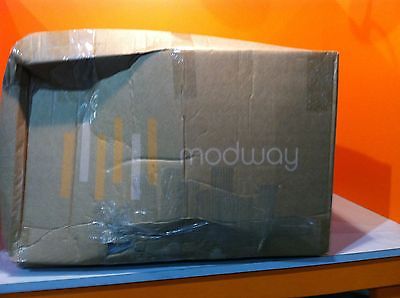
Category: chair